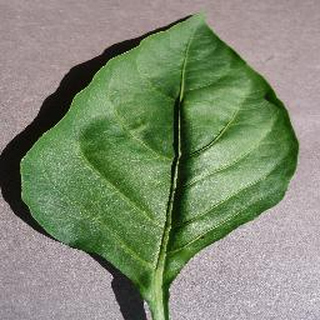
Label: healthy_bell_pepper